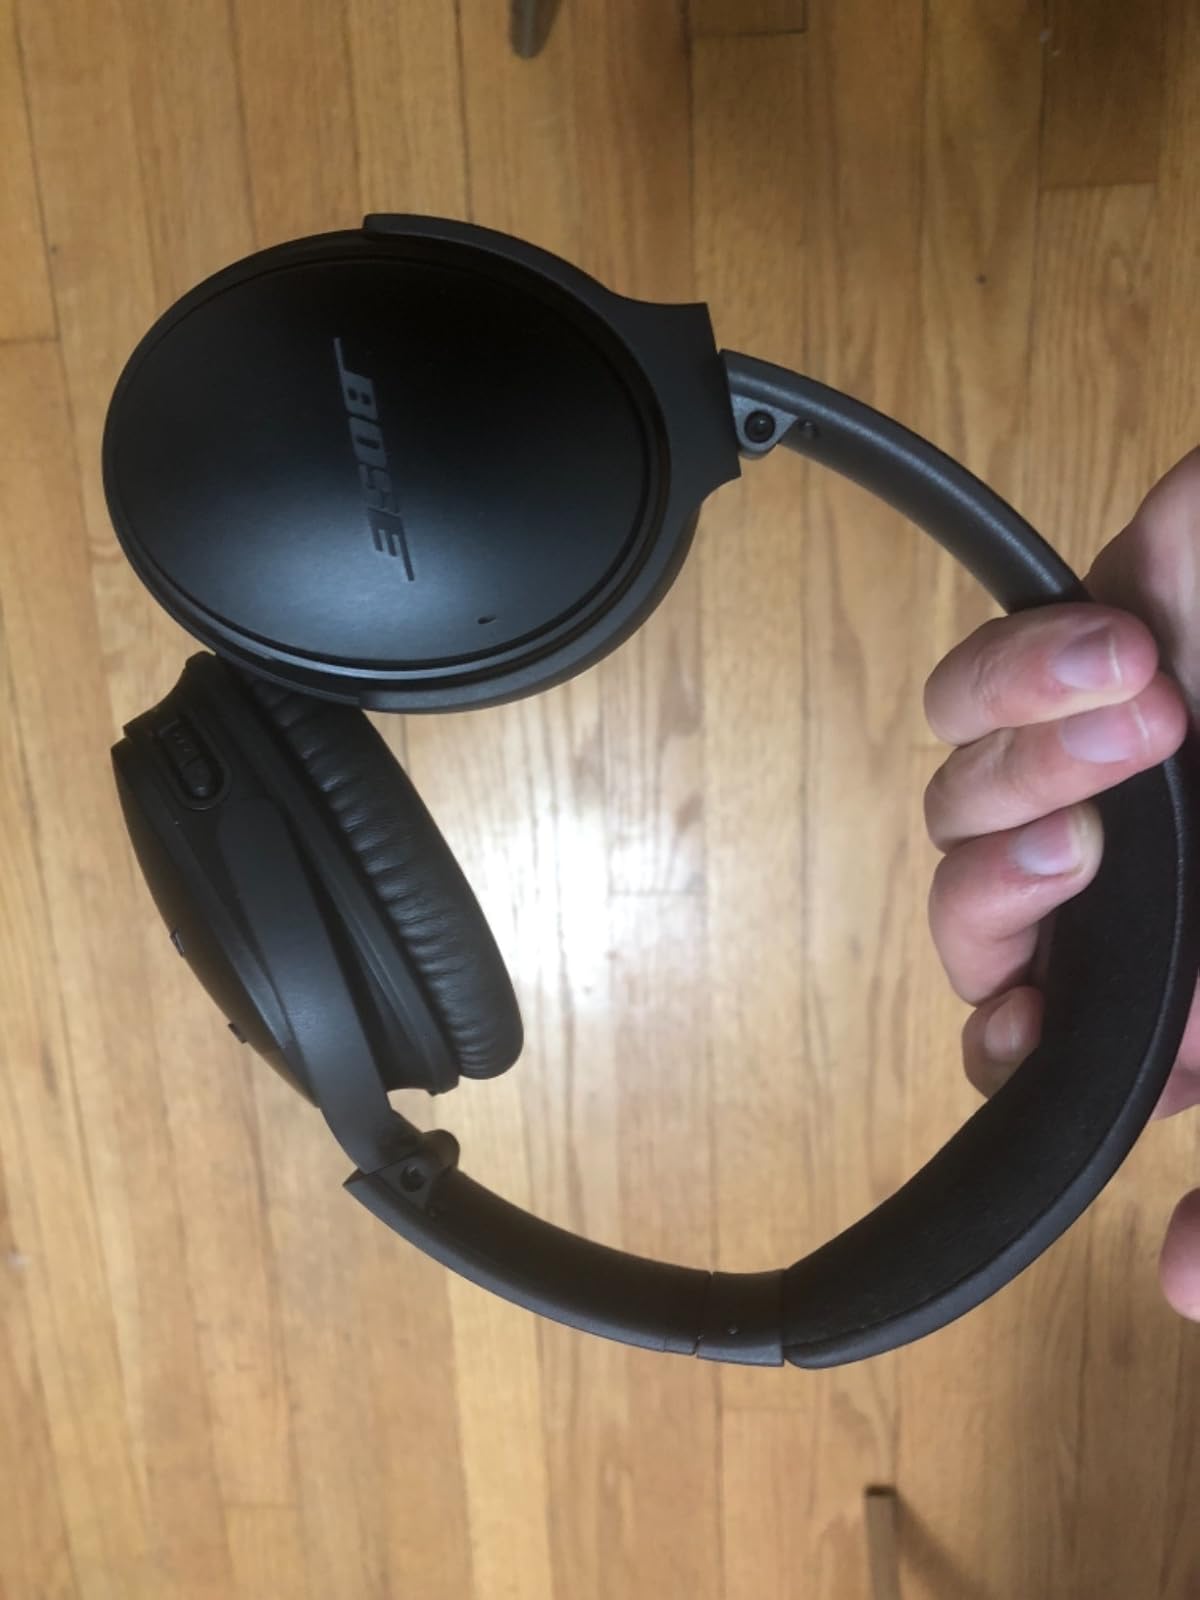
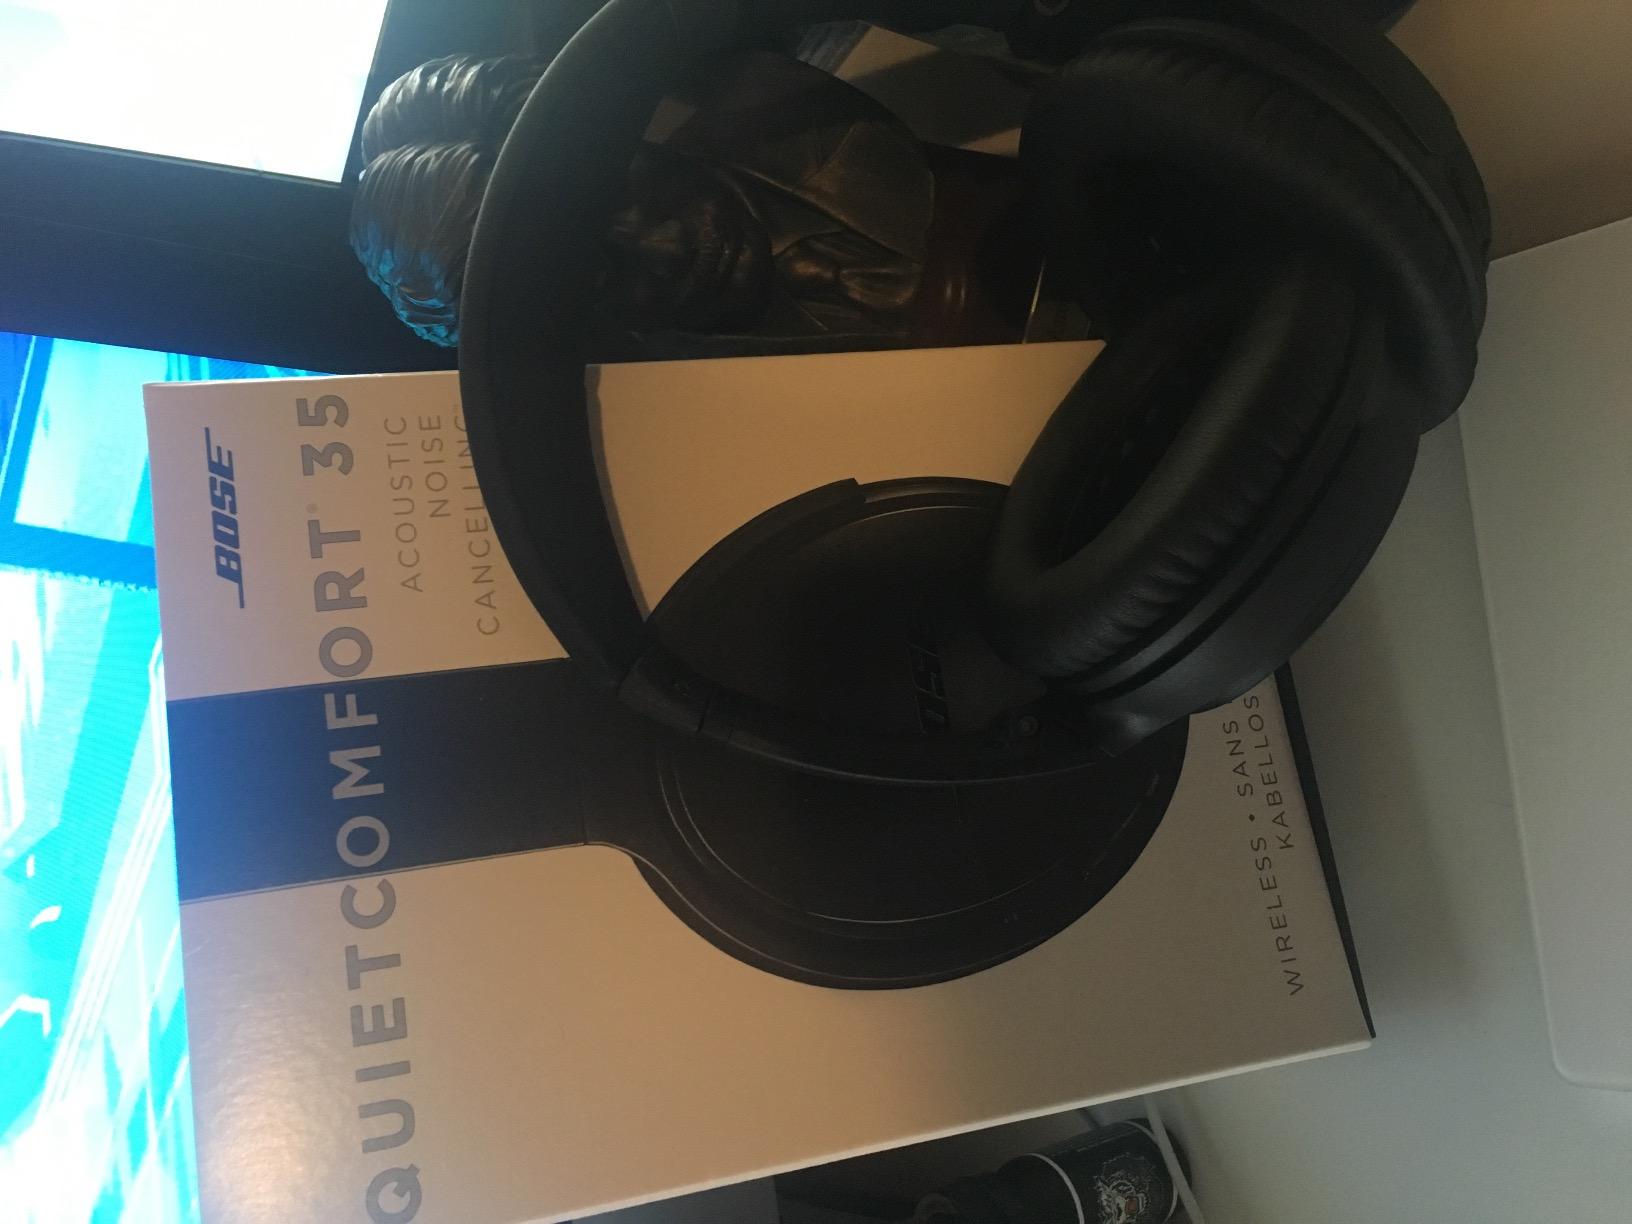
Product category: headphones
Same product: yes